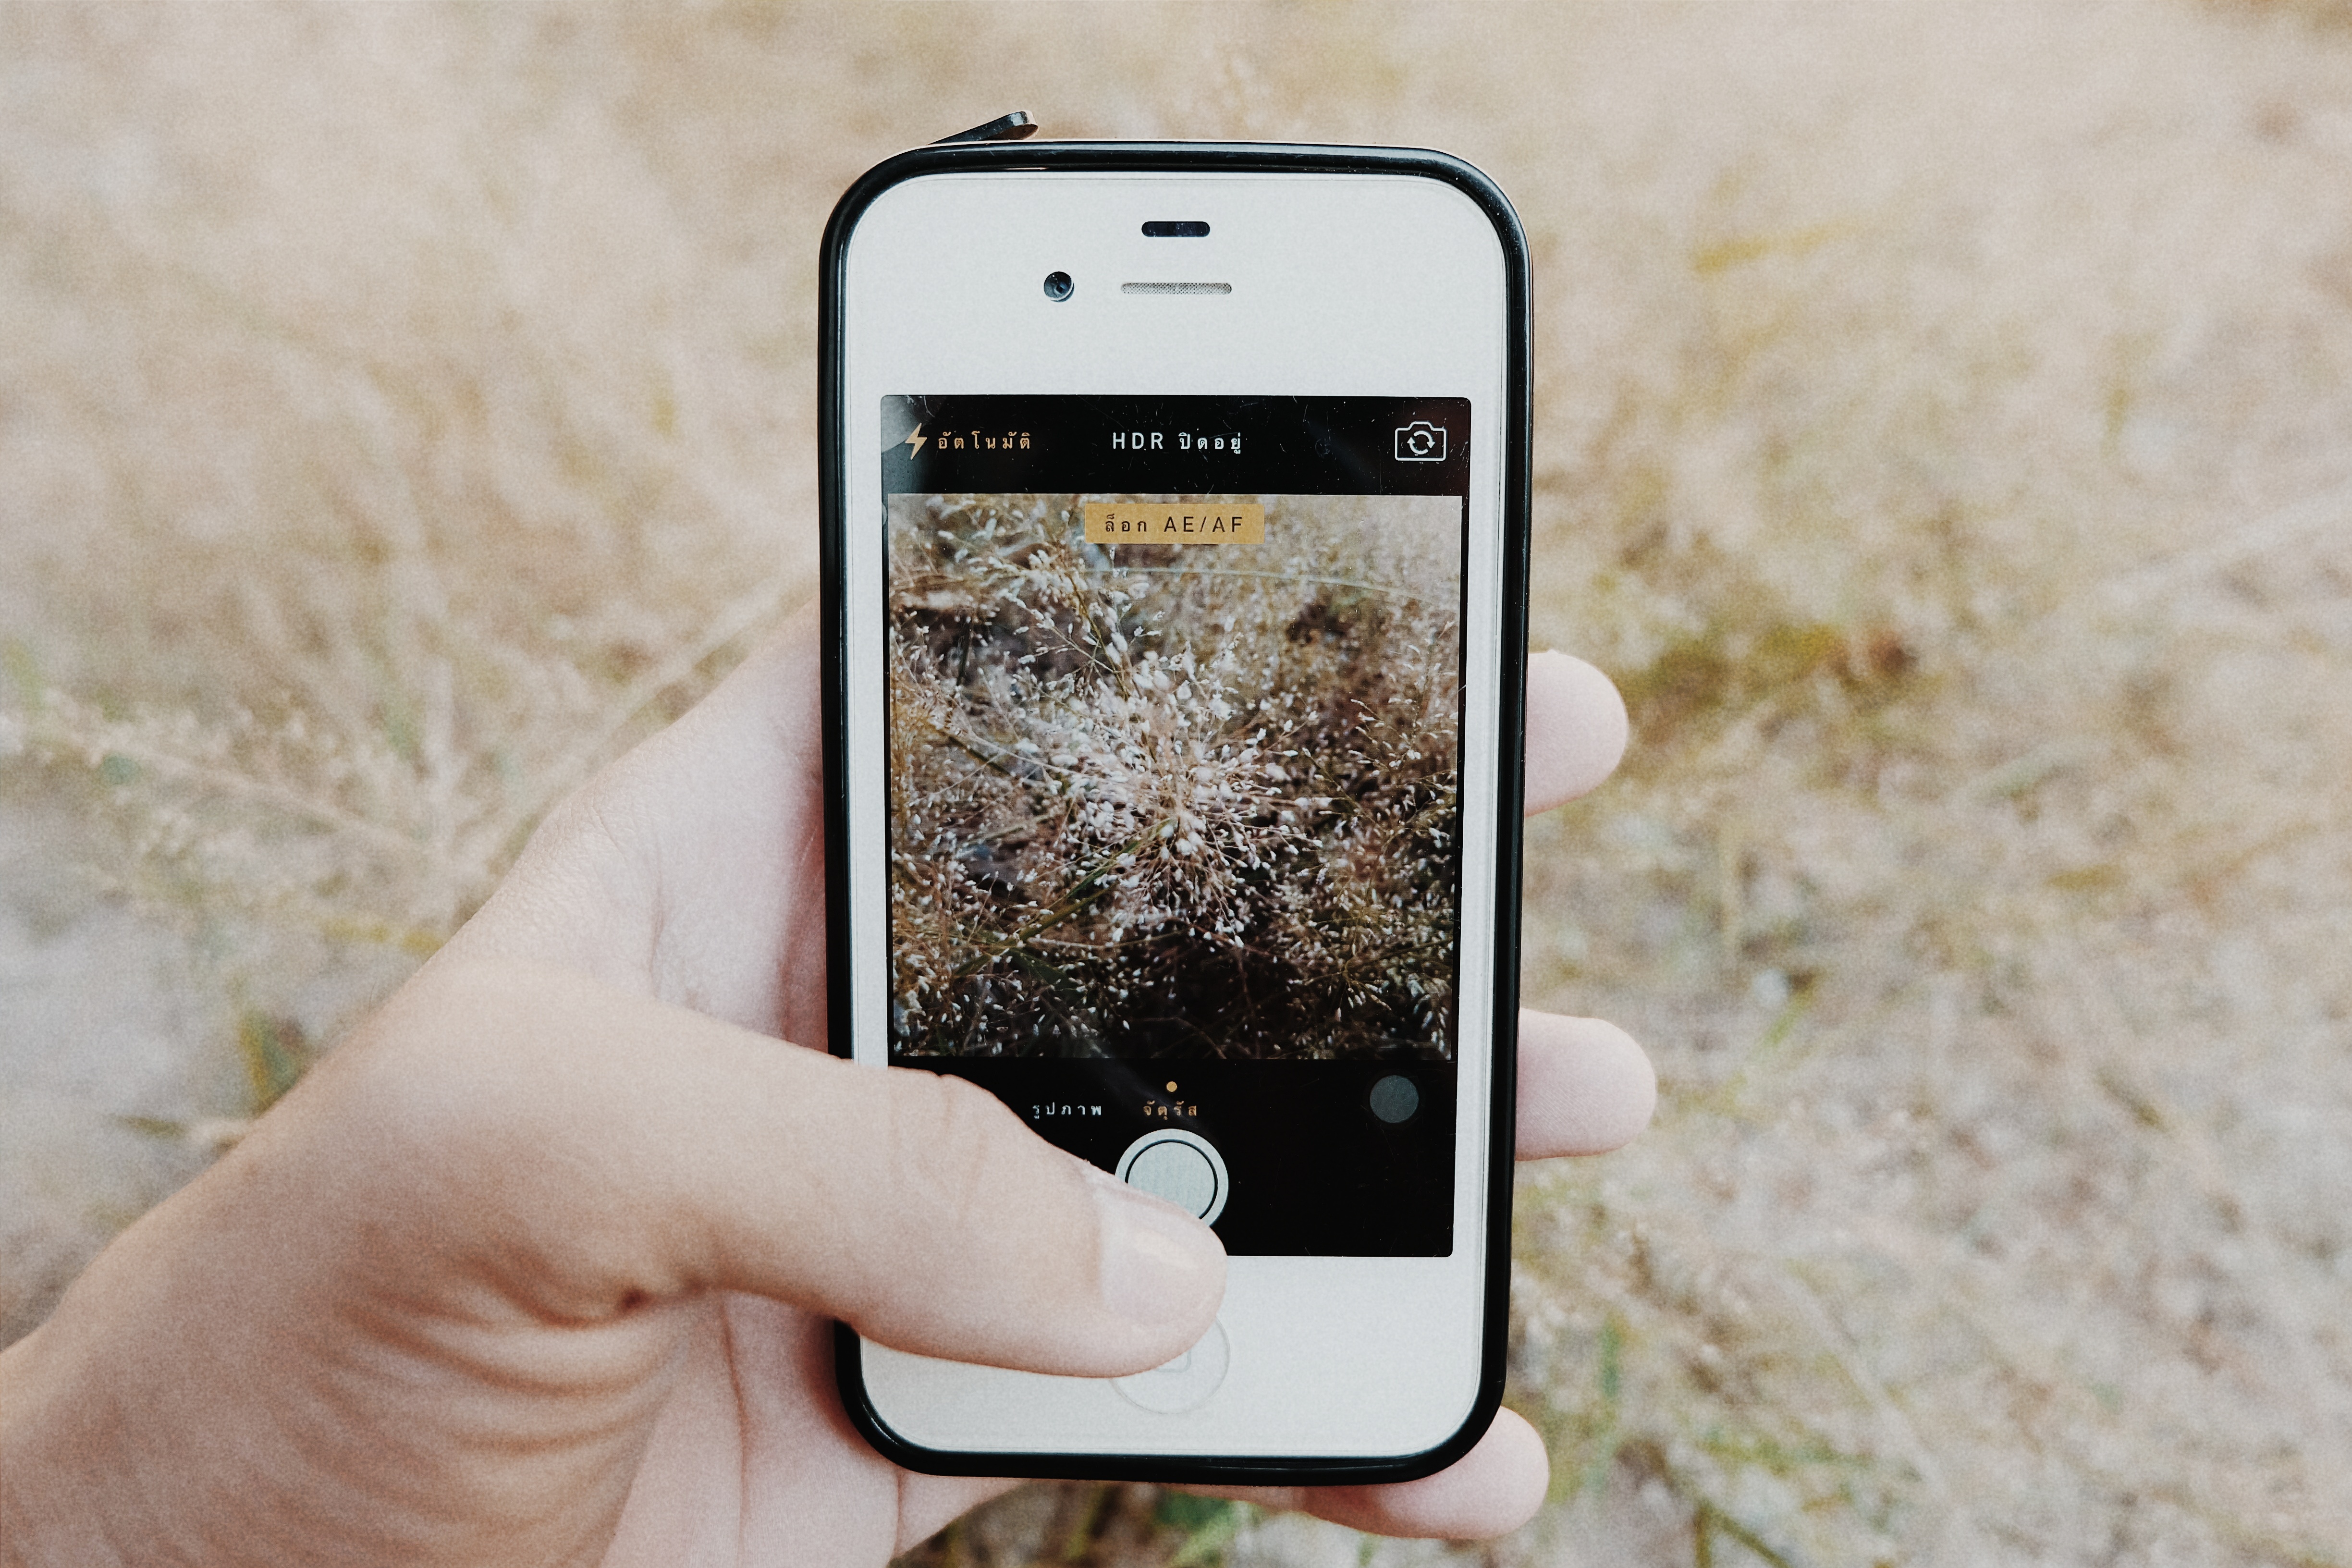
smartphone, hand, technology, white, telephone, gadget, black, mobile phone, close up, electronics, portable communications device, communication device